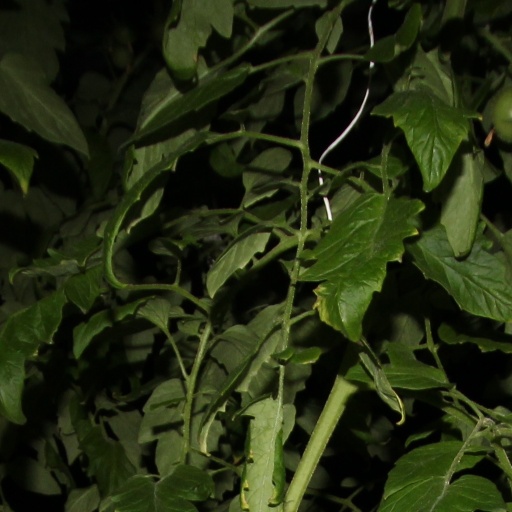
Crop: tomato